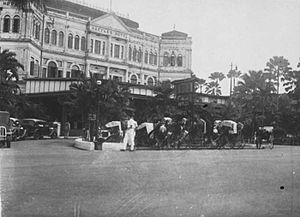
Raffles Hotel / Historie
Raffles Hotel i 1932 med en nybygget veranda.
Raffles Hotel er et luksuriøst hotel i Singapore bygget i 1887 i typisk kolonistil som har fået sit navn efter Singapores grundlægger Sir Stamford Raffles. Hotellet er kendt for sin luksus og eksklusive restauranter, men er også kendt for at være ophavssted for drinken Singapore Sling.